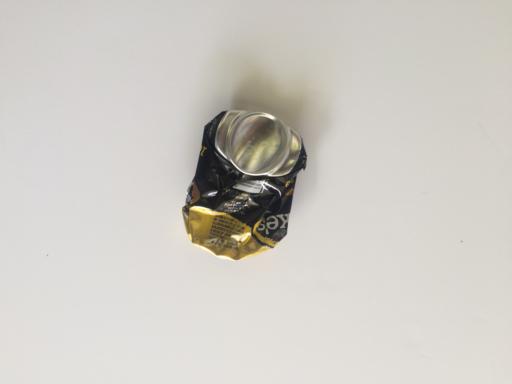
Label: metal